Pomacea haustrum

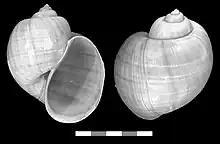
shells of "Pomacea haustrum". Scale bar is 5 cm.

"Pomacea haustrum" is a large species that has a large globular shell with a channeled suture.